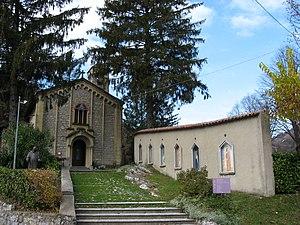
Arcumeggia est un hameau de la municipalité de Casalzuigno en province de Varèse, en Italie.